Bournville (chocolate)

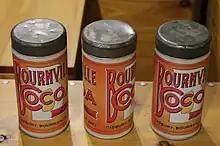
Cans of Bournville Cocoa powder c.1910

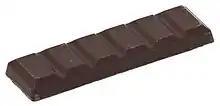
A bar of dark Bournville chocolate

Bournville is a brand of dark chocolate produced by Cadbury. It is named after the model village of the same name in Birmingham, England